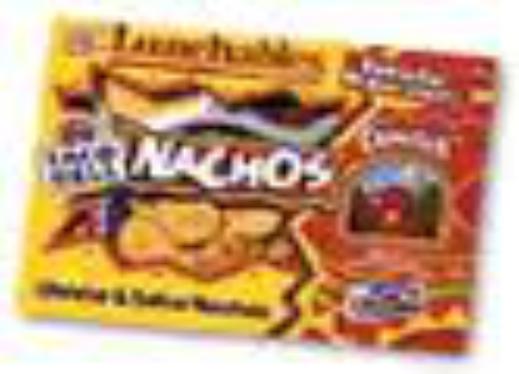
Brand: Lunchables
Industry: Food